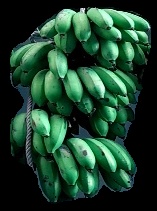
Variety: rasbale
Grade: grade2